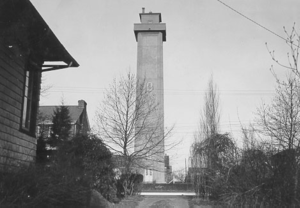
Le phare arrière de Marcus Hook est un phare servant de feu d'alignement arrière situé près de Bellefonte sur le fleuve Delaware dans le Comté de New Castle, Delaware.